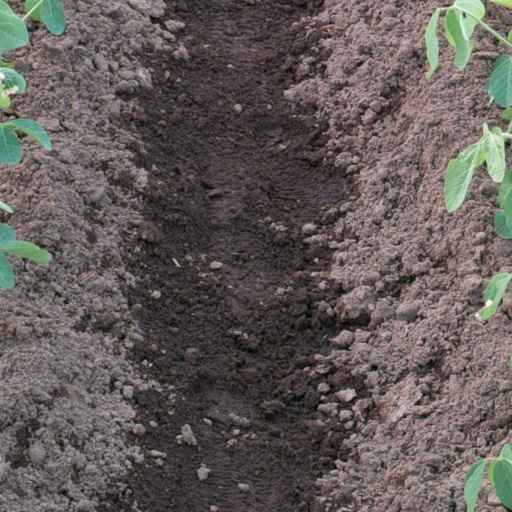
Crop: soybean